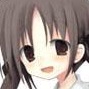
Portrait style: Anime Portrait